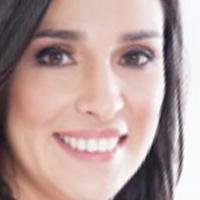
Age group: age 21-30